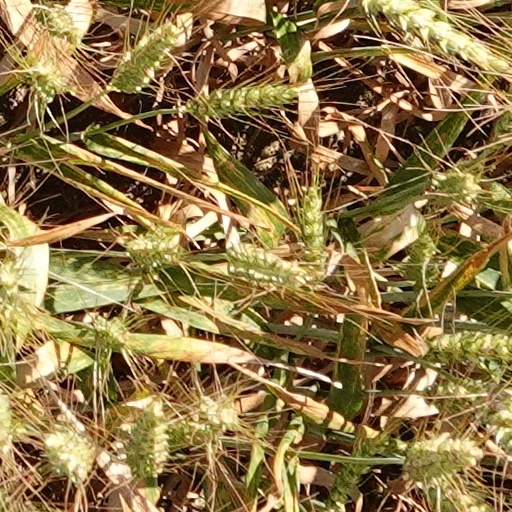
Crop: wheat